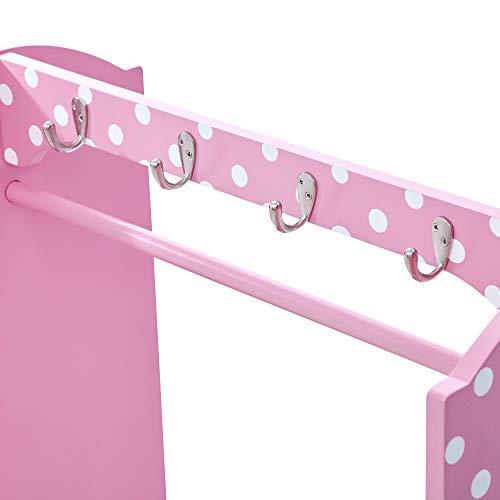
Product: Teamson Kids - Fashion Polka Dot Prints Bella Dress Up Unit - Pink/White
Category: Home & Kitchen | Furniture | Kids' Furniture
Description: The dress up unit features two shelves.
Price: $102.99
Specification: ProductDimensions:32.6x11.6x41.8inches|ItemWeight:21.9pounds|ShippingWeight:21.9pounds(Viewshippingratesandpolicies)|ASIN:B07J51B1FQ|Itemmodelnumber:TD-12949A|Manufacturerrecommendedage:36months-12years